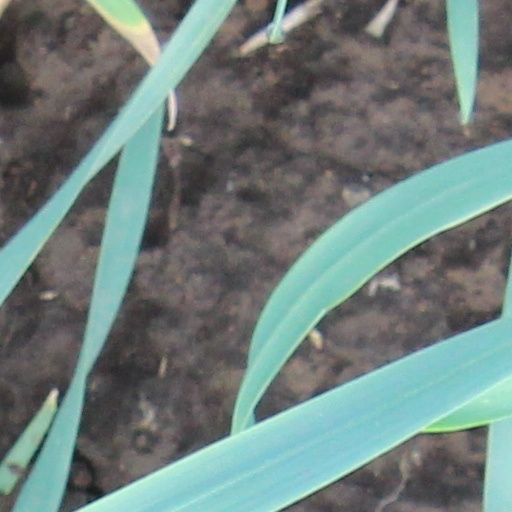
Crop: wheat